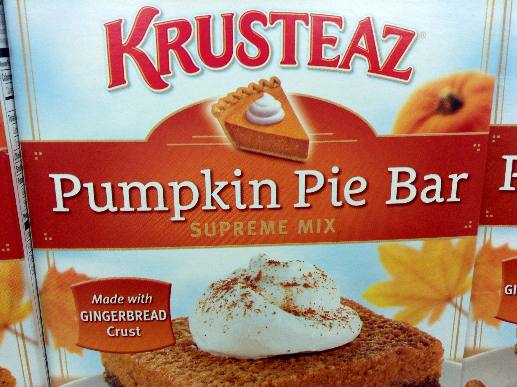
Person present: No